Les martyrs

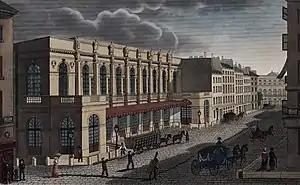
Salle le Peletier, the Théâtre de l'Académie royale de Musique (Paris Opéra) c. 1821)

With the "Poliuto" disaster behind him, Donizetti arrived in Paris in late October 1838 and quickly met and became friendly with the composer Adolphe Adam, who was living in the same apartment building where he was staying. Donizetti offered his "Poliuto" to the Académie Royale de Musique and it was accepted for performances to begin in April 1840.